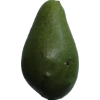
Label: green_avocado